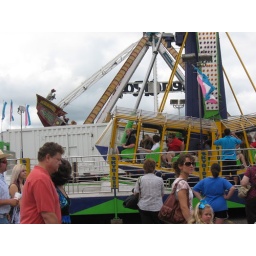
ozark fair -09 boys in 1st car